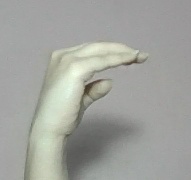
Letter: jeem